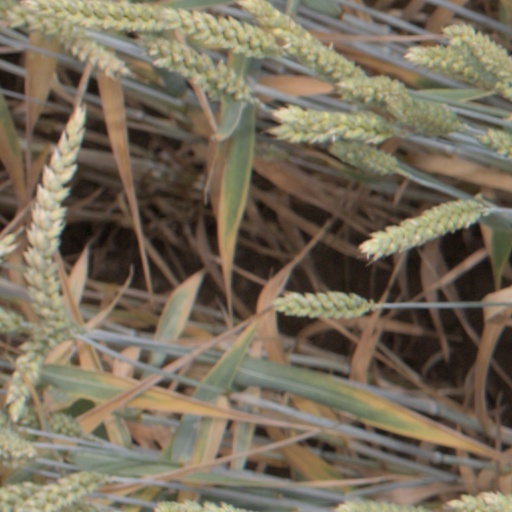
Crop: wheat